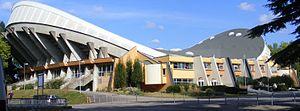
Une vue du Palais des sports de Beaublanc à Limoges.
Le championnat de France de basket-ball, nommé Nationale 1 jusqu'en 1993, Pro A de 1993 à 2018, puis Jeep Élite depuis le 1ᵉʳ mars 2018 est une compétition annuelle mettant aux prises les dix-huit meilleurs clubs professionnels de basket-ball en France. Le premier titre de champion de France est décerné en 1921. Depuis 1987, c'est la Ligue nationale de basket-ball qui organise la compétition.
Cet article présente une liste de stades ou salles de basket-ball en France.
Le canton de Limoges-2 est un canton français situé dans le département de la Haute-Vienne et la région Nouvelle-Aquitaine.
Le palais des sports de Beaublanc, abrégé localement en « Palais des Sports » ou « Beaublanc », se situe dans le parc des sports, près du stade municipal du même nom, situé à l'ouest de la route de Poitiers, au nord de la ville de Limoges. Il a été réalisé au cours de l'année 1981. Il accueille le club de basket-ball du CSP Limoges et diverses manifestations sportives.
Limoges est une commune en Nouvelle-Aquitaine située au Grand Sud-Ouest de la France, préfecture du département de la Haute-Vienne et chef-lieu de la région historique Limousin.
Cet article présente l'histoire du Limoges Cercle Saint-Pierre.
Le Limoges Cercle Saint-Pierre, encore appelé Limoges CSP ou CSP, est un club de basket-ball français, créé en 1929 et basé à Limoges.